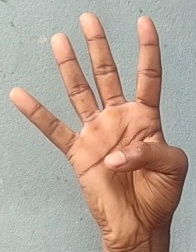
ASL sign: 4